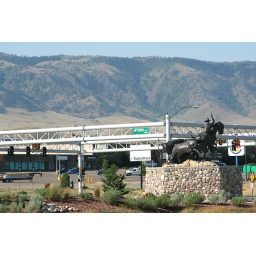
The view from my hotel room in Casper included mountains and some sort of Welcome to Casper monument